Monorail Espresso

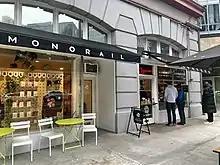

On December 1, 1980, Seattle proprietor Chuck Beek set up an espresso cart at Westlake Mall under the Seattle Center Monorail as an experiment to see whether there was a market for espresso sold on the street rather than in a traditional coffeehouse. The permit for the location at the time was $10.